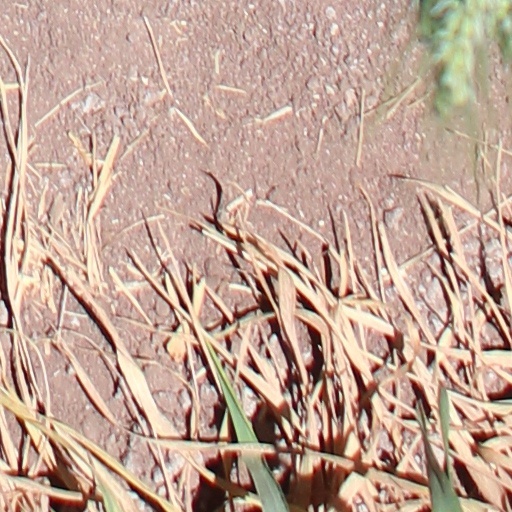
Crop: wheat